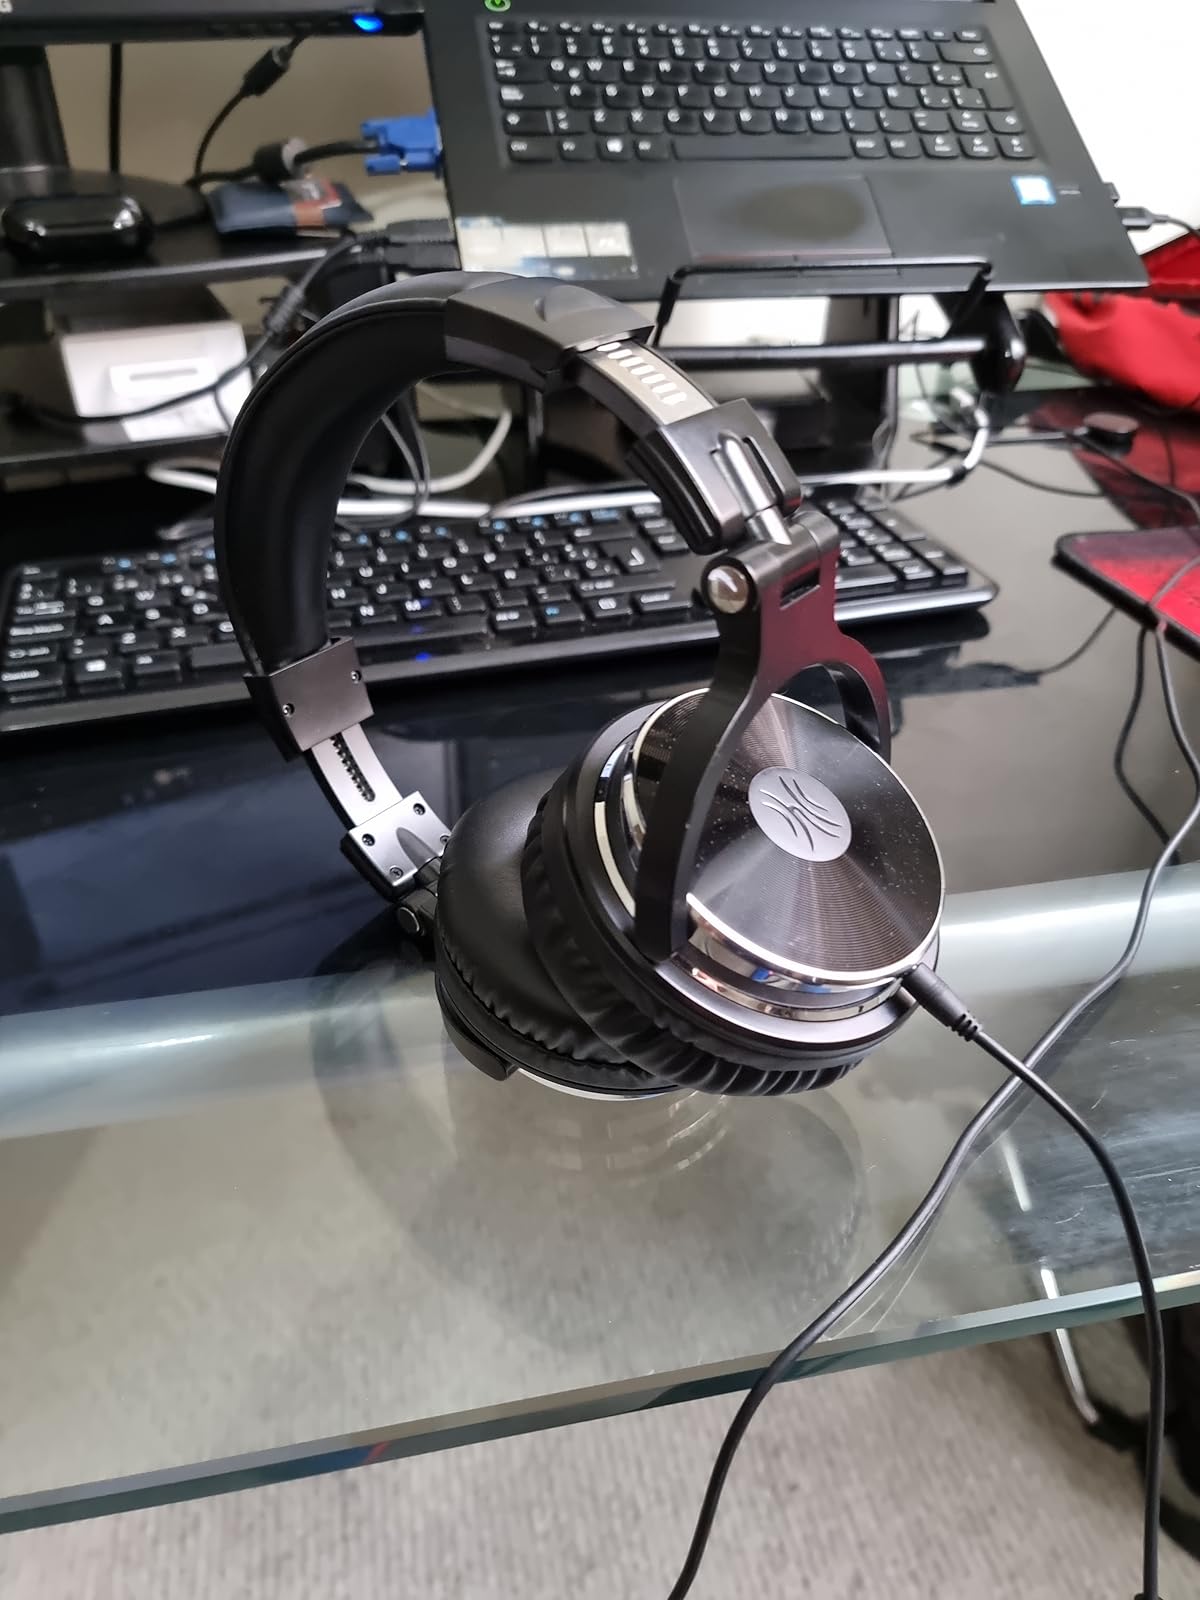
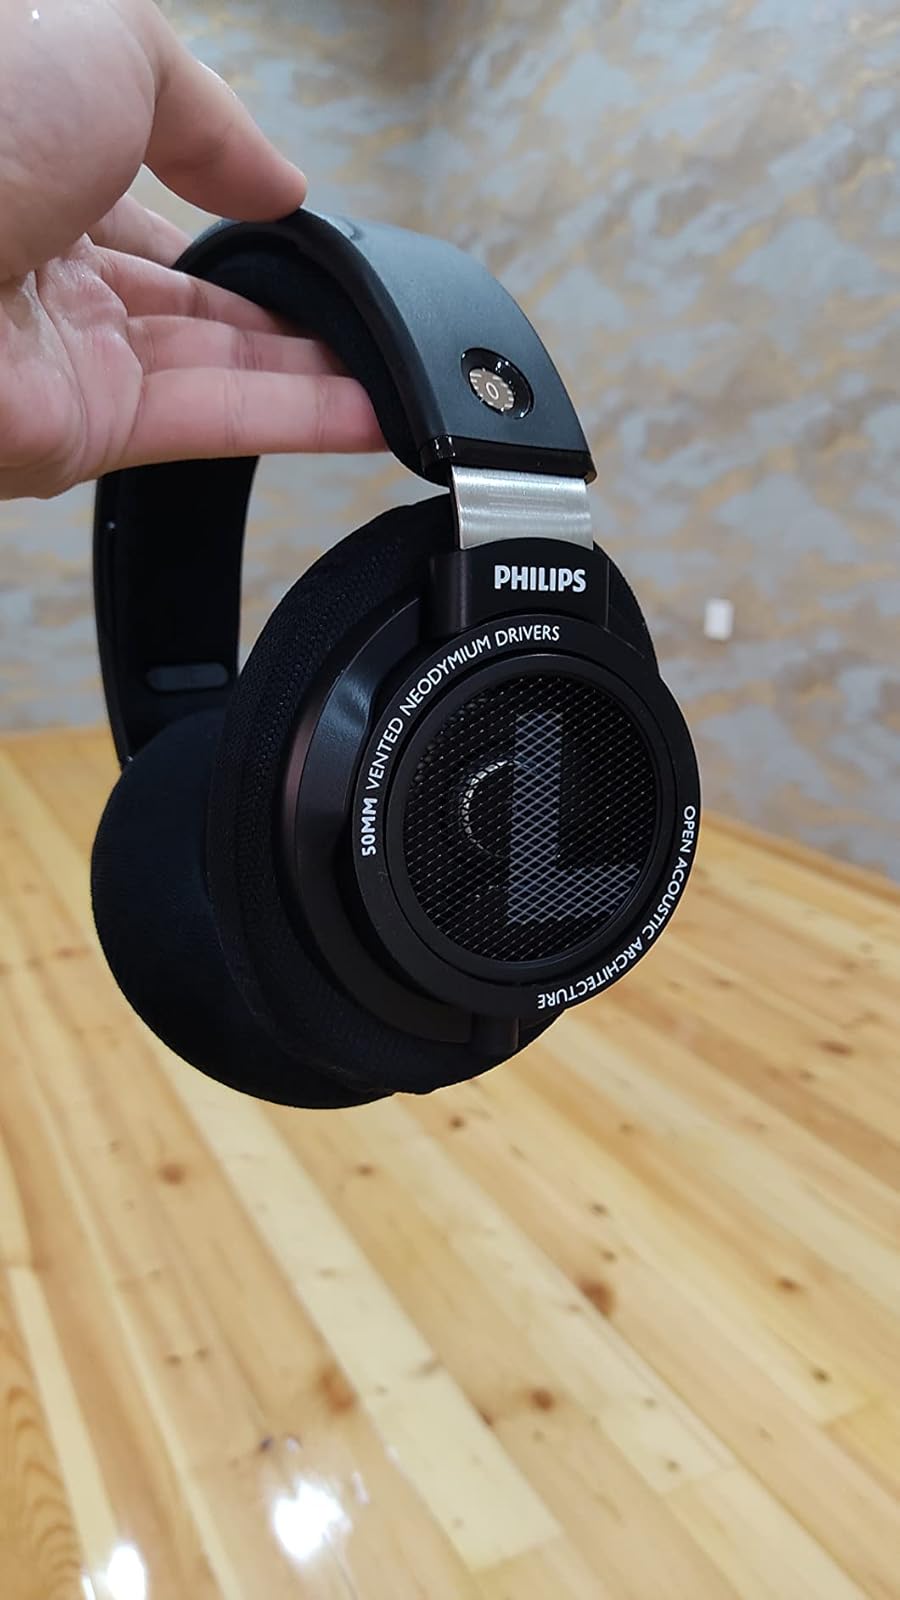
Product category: headphones
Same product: no